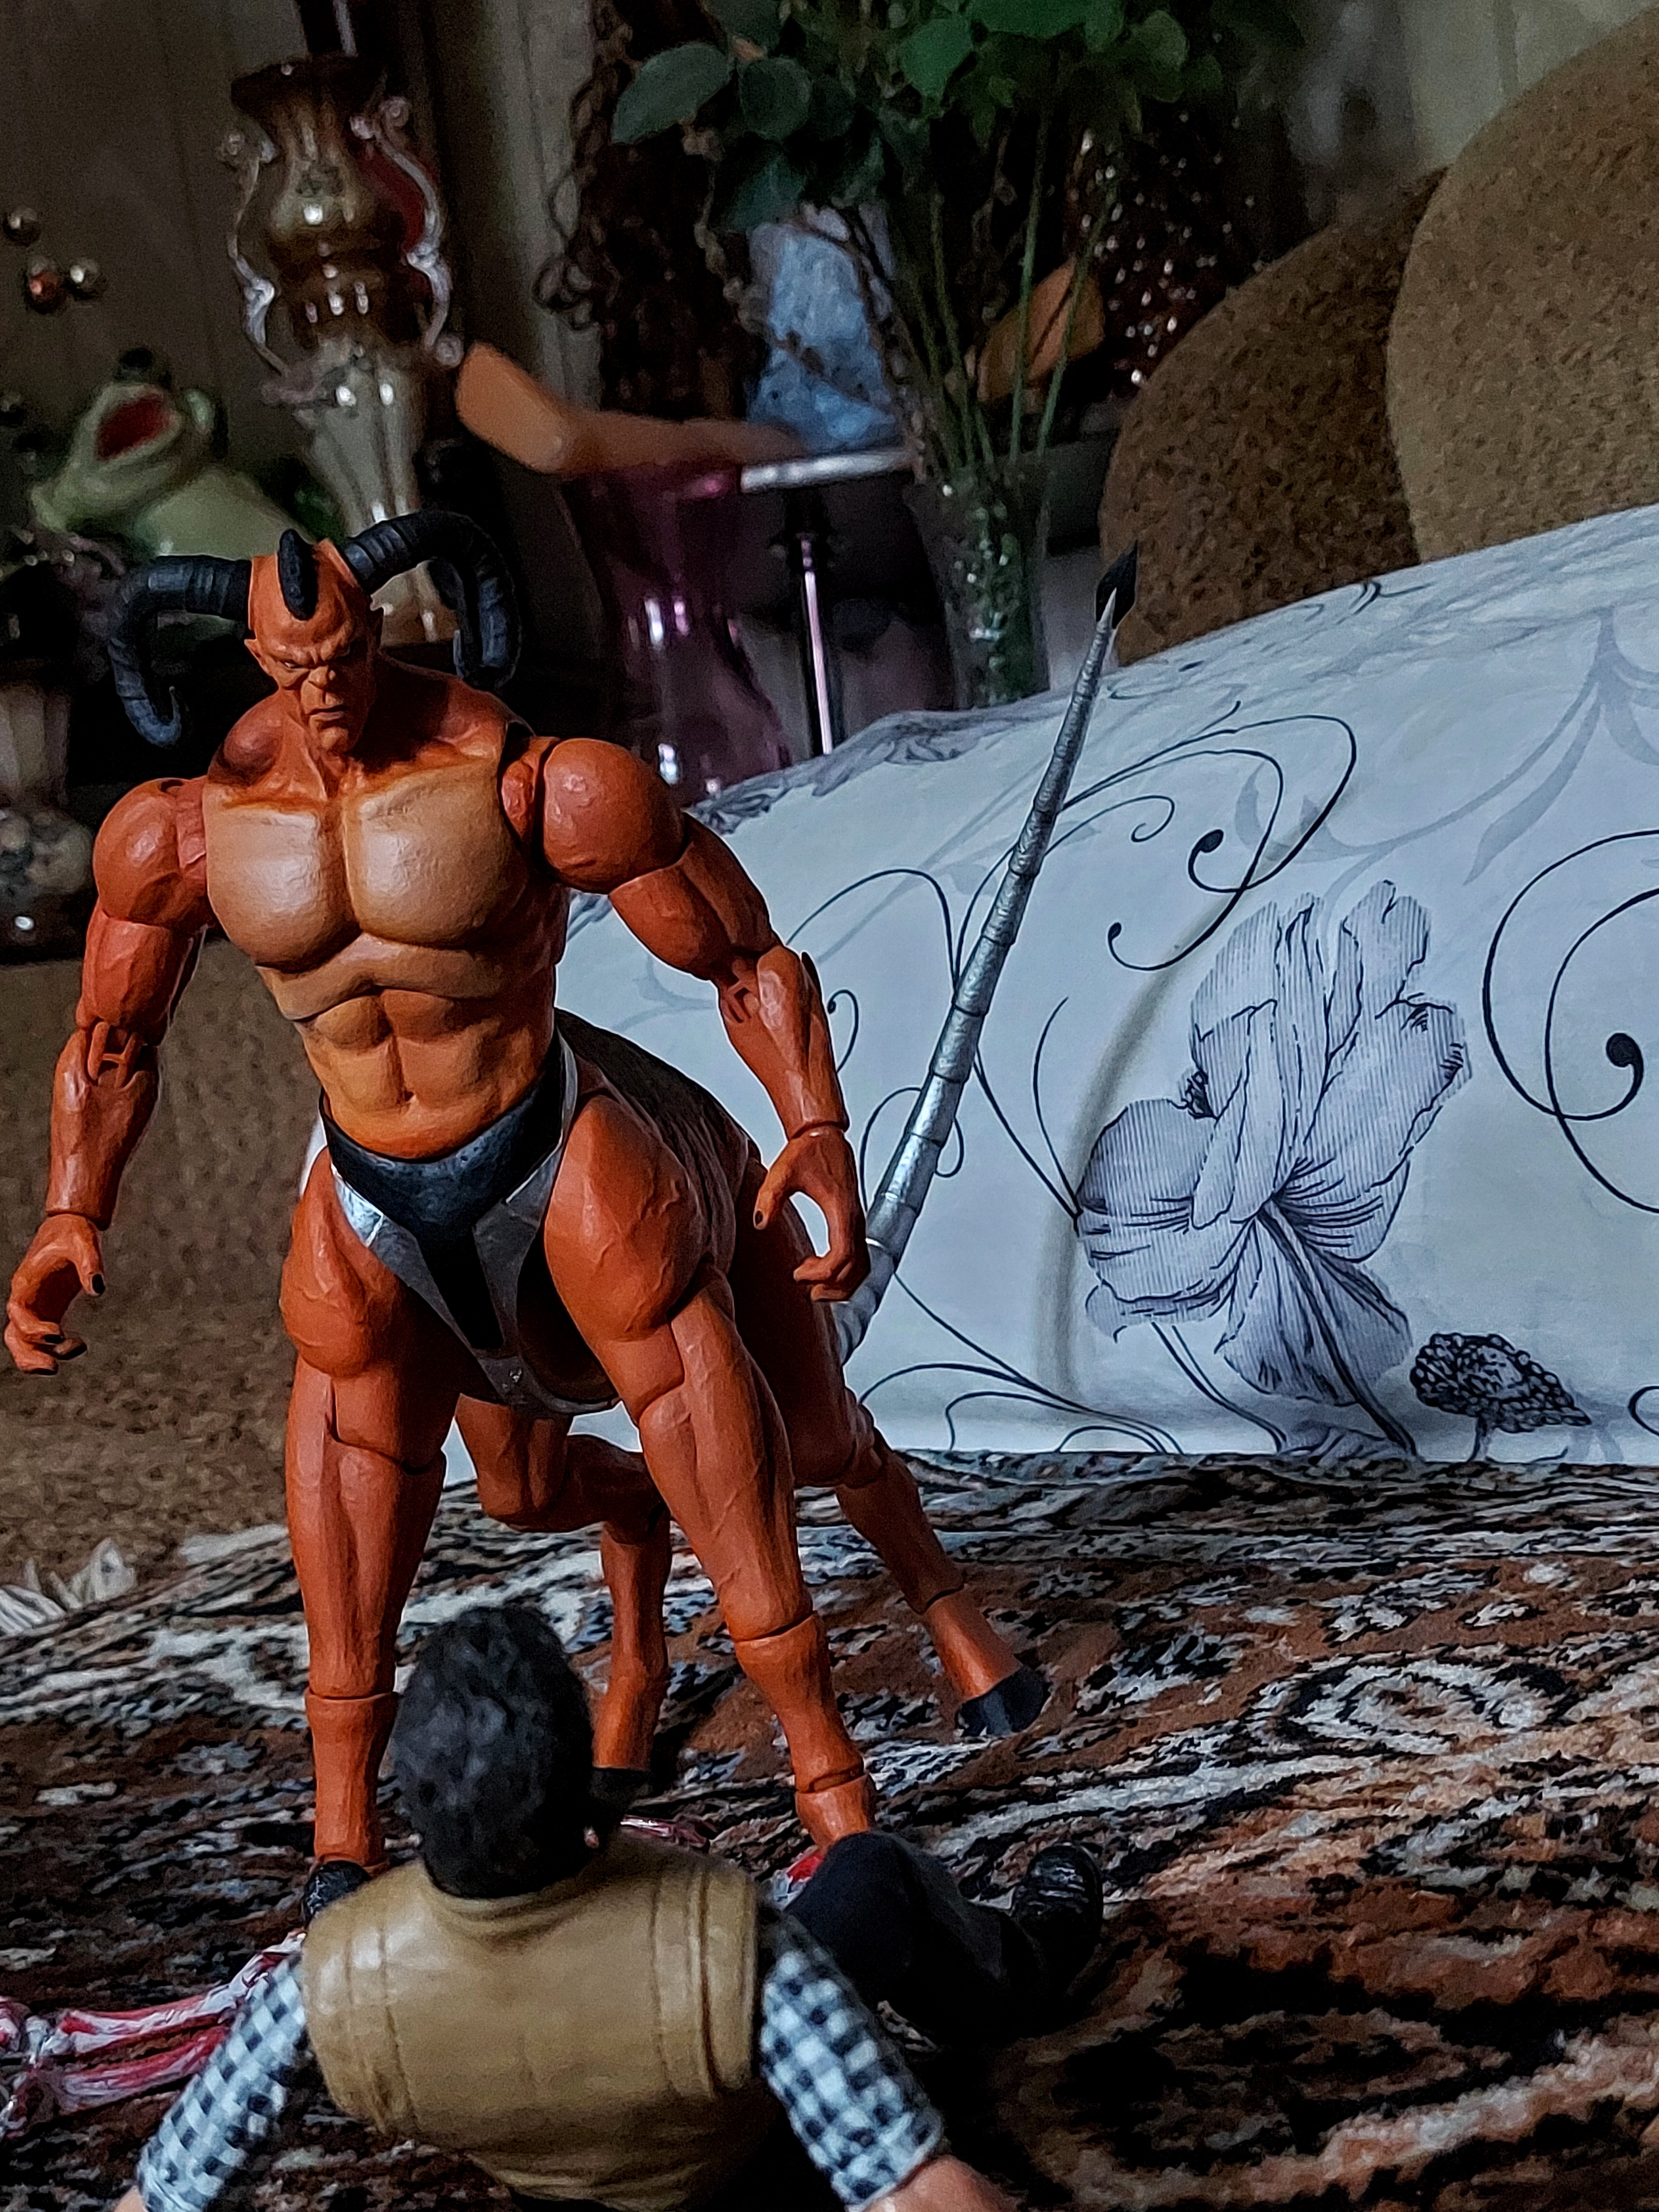
Shokan, storm, collectibles, warrior, fighter, action, figure, plant, art, thigh, chest, cg artwork, shorts, Barechested, illustration, human leg, artist, fictional character, fun, toy, event, fiction, painting, action figure, costume, carmine, flesh, visual arts, undergarment, animation, graffiti, vacation, metal, mythology, mural, cosplay, pc game, comics, sandal, entertainment